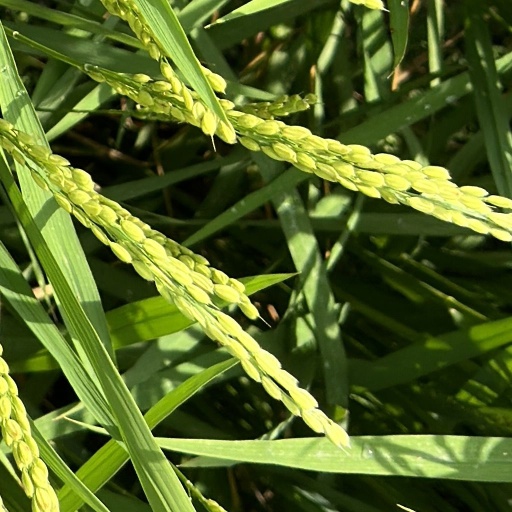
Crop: rice